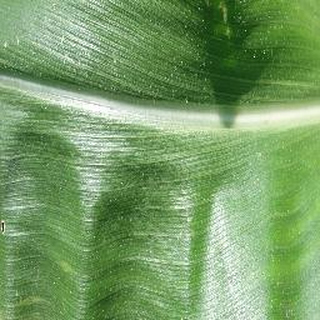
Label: healthy_corn